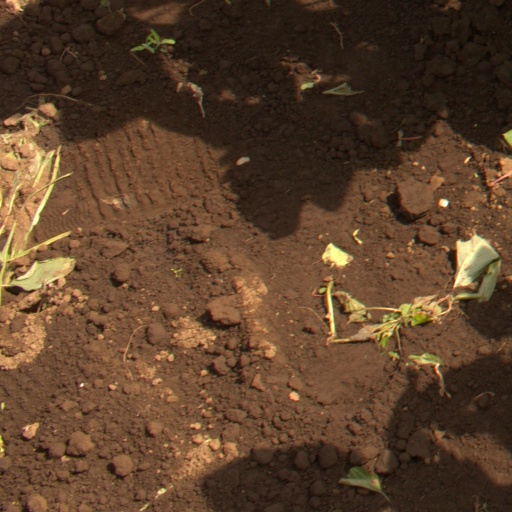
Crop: soybean